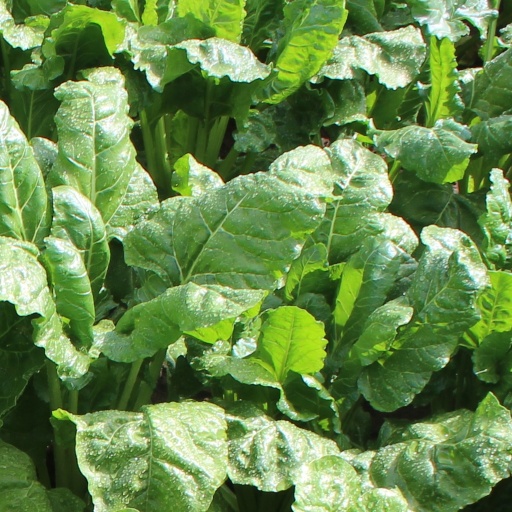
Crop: sugar beet